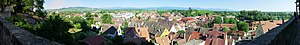
Breisach am Rhein / Geografi / Inddeling
Breisach set fra domkirken. I baggrunden til venstre Kaiserstuhl og til højre udløbere af Schwarzwald
Breisach am Rhein er en by i Landkreis Breisgau-Hochschwarzwald i delstaten Baden-Württemberg.